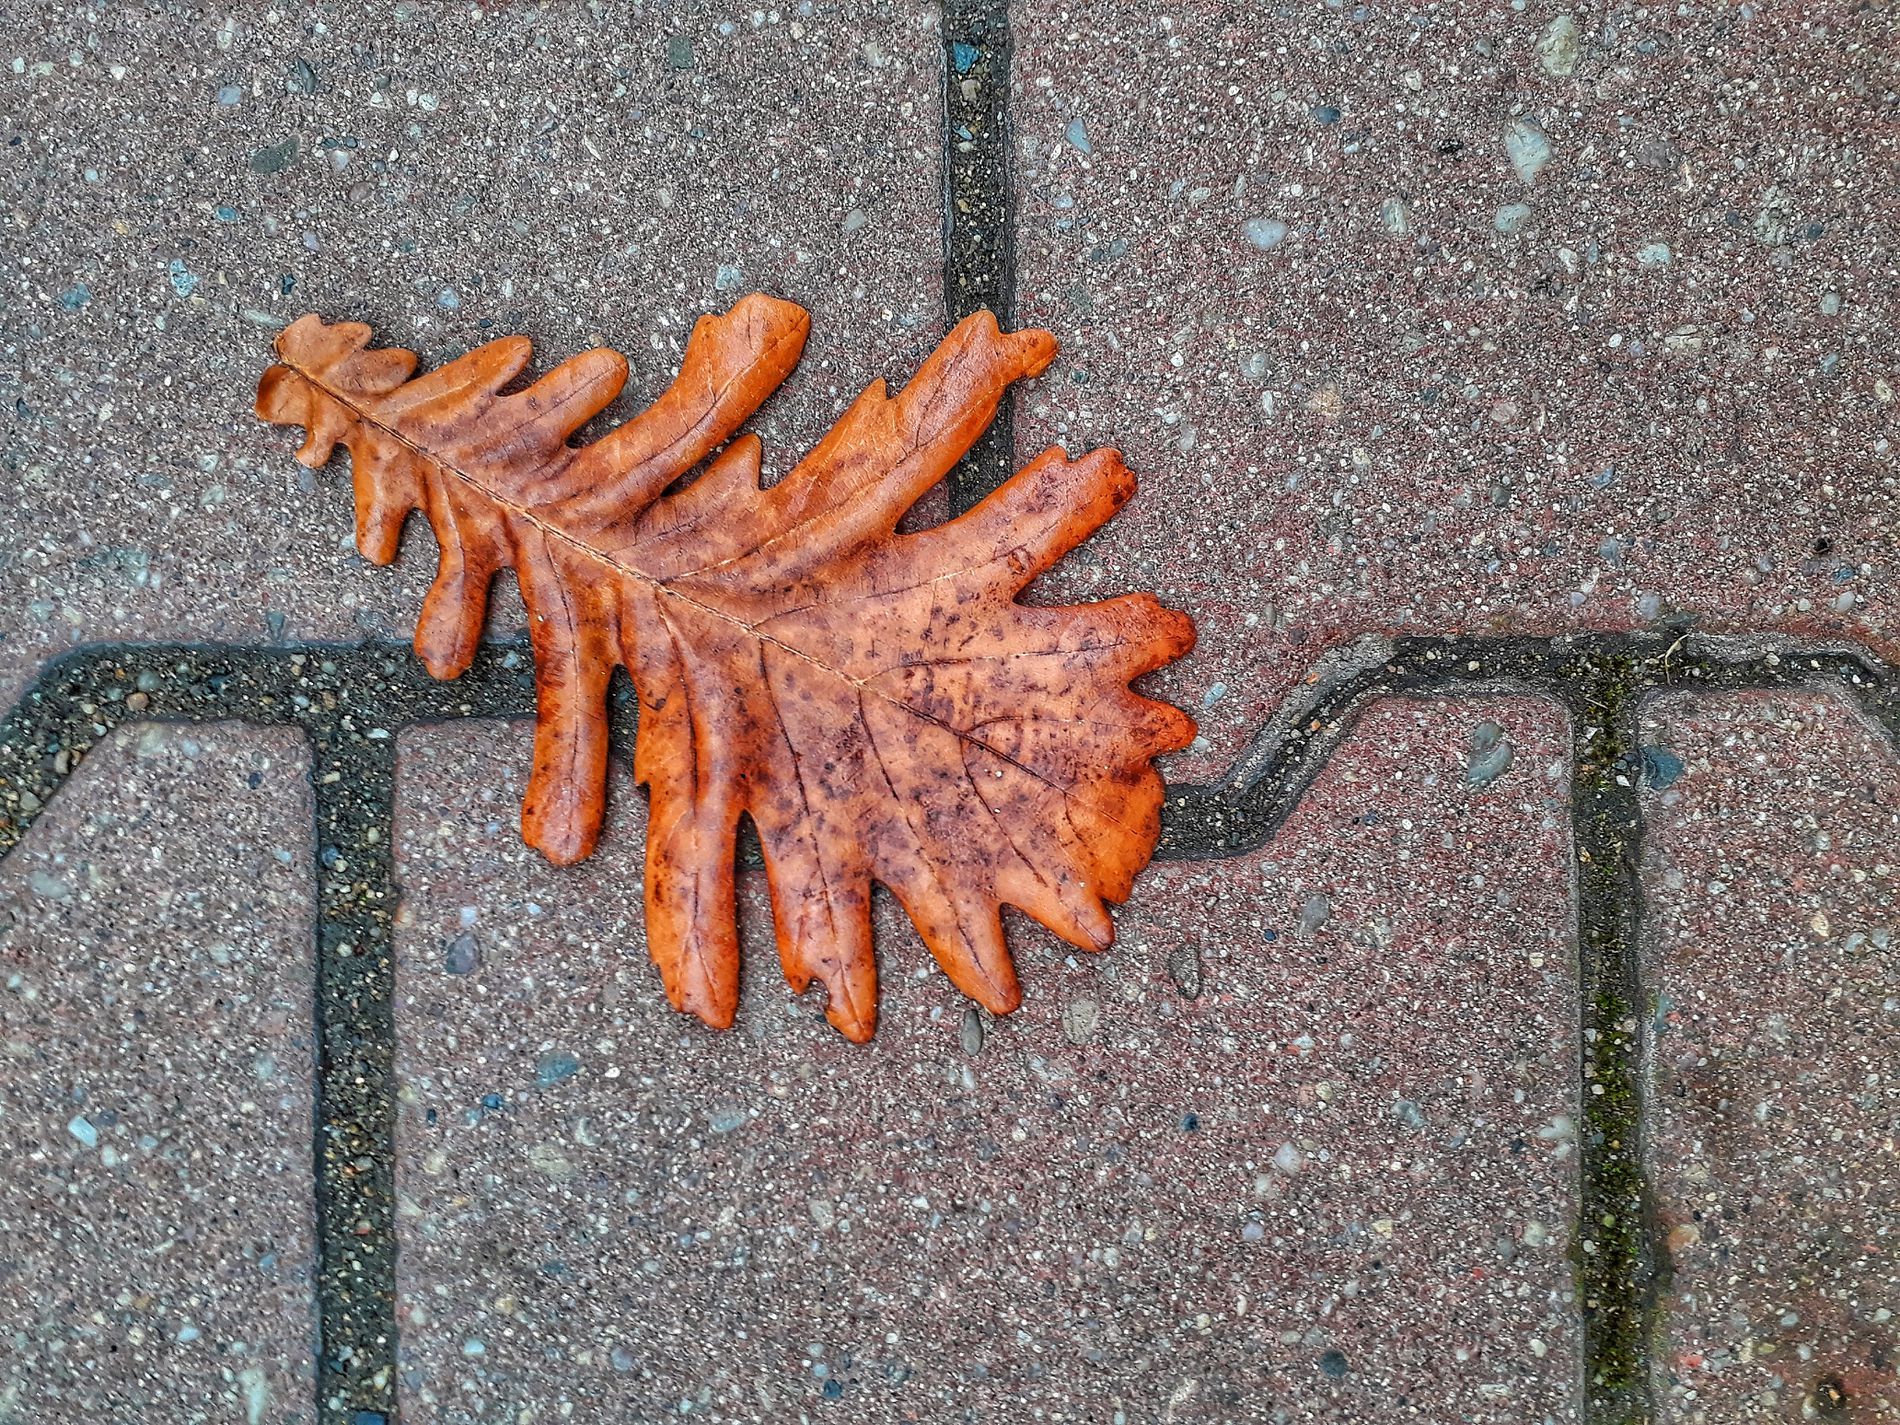
Fallen leaf.
An autumn leaf in warm orange-brown tones rests on a tiled pavement. The close up view captures the fine veins and texture of the leaf clearly.
A close up shot taken from low eye level, focusing sharply on the details of the leaf and the rough pavement surface behind it. in a color palette of orange, brown, beige and grey. in a soft natural daylight creates a warm and cozy atmosphere.
Labels: Leaf, Plant, Tree, Floor, Maple, pavement
Camera: samsung SM-A320FL
Aperture: F1.9
Exposure: 1/33 sec
ISO: 64
Focal length: 3.6 mm